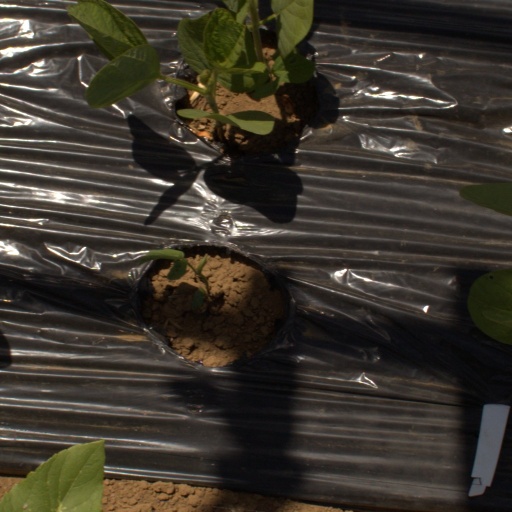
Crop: Jerusalem artichoke